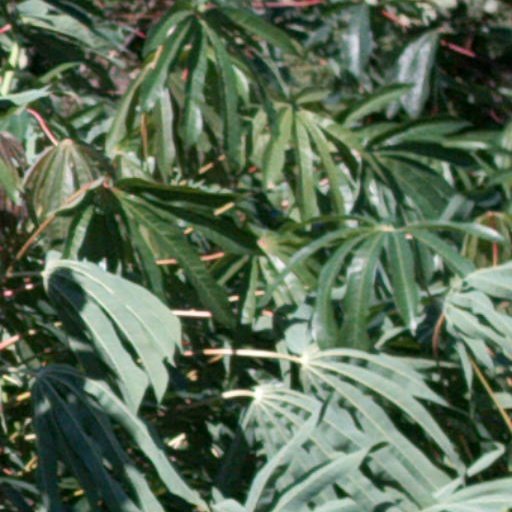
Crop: cassava